Harrie Cross

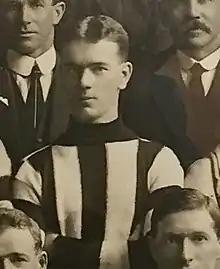
Cross in 1917

Harrie Cross (26 February 1893 – 18 March 1958) was a former Australian rules footballer who played with Collingwood in the Victorian Football League (VFL).